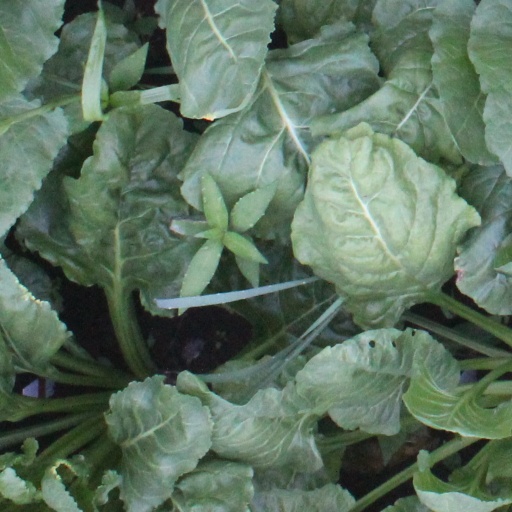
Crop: sugar beet